Lancelot Volders

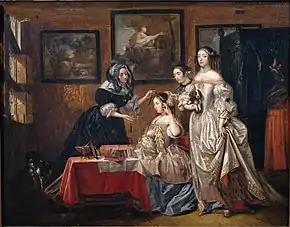
"Ladies with their servants"

Volders may also have worked in Leuven in 1703 as evidenced by a signed and presumably dated group portrait (formerly in the Town Hall of Leuven, now in M – Museum Leuven, Leuven). The work is traditionally believed to represent seven city magistrates of Leuven gathered around a table presenting the bills. However, the date that was observed on the painting in the 19th century is no longer visible putting its dating in doubt. It is also not firmly established that the persons depicted are Leuven’s city magistrates.